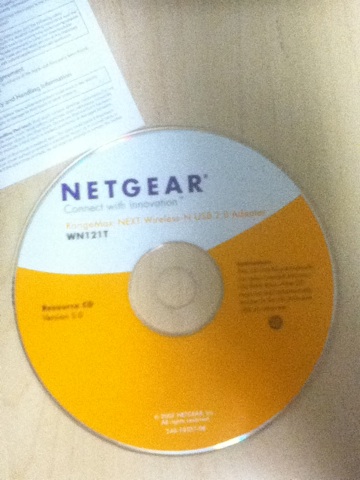Question: Which CD is this?
Answer: netgear